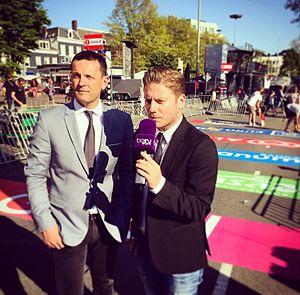
Emmanuel BARTH au micro BeINSports
Emmanuel Barth, né le 2 juillet 1983 à Strasbourg, est un journaliste, commentateur sportif, animateur télé et radio.